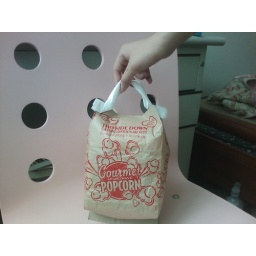
The handle of a hot microwave popcorn is made of a paper napkin and two staples by the convenient store.